Obwalden

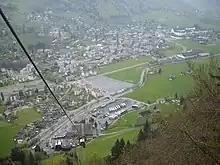
Engelberg town from Mt. Titlis cable car

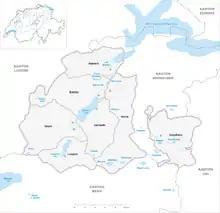
Municipalities of Canton Obwalden

Obwalden has a population of . , 12.9% of the population are resident foreign nationals. Over the last 10 years (2000–2010) the population has changed at a rate of 8.7%. Migration accounted for 5.7%, while births and deaths accounted for 2.5%. Most of the population speaks German (29,920 or 92.3%) as their first language, Albanian is the second most common (452 or 1.4%) and Serbo-Croatian is the third (399 or 1.2%). There are 144 people who speak French, 329 people who speak Italian and 32 people who speak Romansh.